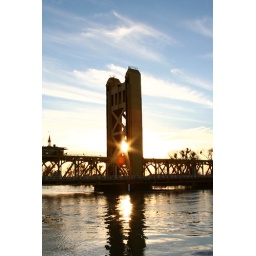
This is the tower bridge in Sacramento, CA. A drawbridge built in 1935.